DSIF

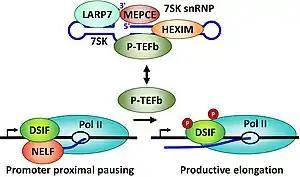
Together DSIF and NELF can stall transcription right after initiation by stopping Pol II elongation. P-TEFb can phosphorylate DSIF, NELF, and Pol II to resume transcription. Once phosphorylated NELF falls away while DSIF stimulates elongation.

DSIF (DRB Sensitivity Inducing Factor) is a protein complex that can either negatively or positively affect transcription by RNA polymerase II (Pol II). It can interact with the negative elongation factor (NELF) to promote the stalling of Pol II at some genes, which is called promoter proximal pausing. The pause occurs soon after initiation, once 20–60 nucleotides have been transcribed. This stalling is relieved by positive transcription elongation factor b (P-TEFb) and Pol II enters productive elongation to resume synthesis till finish. In humans, DSIF is composed of hSPT4 and hSPT5. hSPT5 has a direct role in mRNA capping which occurs while the elongation is paused.